Jones House (Boone, North Carolina)

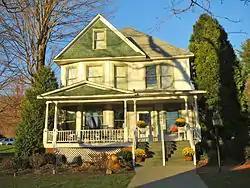
Jones House, November 2014

Jones House is a historic home located at Boone, Watauga County, North Carolina. It was built in 1908, and is a -story, cubic, Colonial Revival / Queen Anne style frame dwelling. It has a two-story rear extension and projecting bays. The front facade features a hipped roof single-story porch.